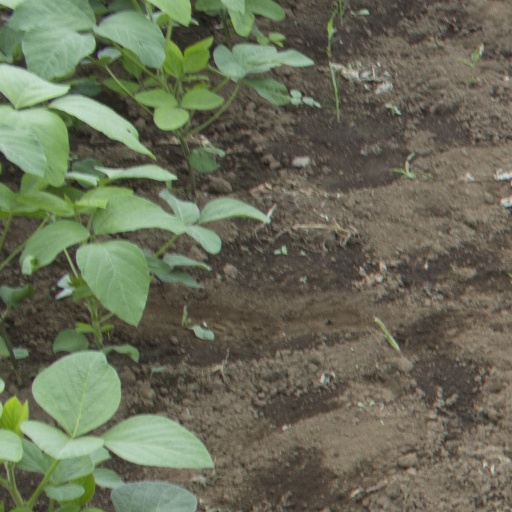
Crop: soybean